Araya (film)

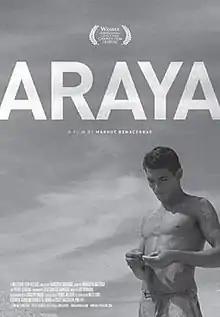
Film poster

Araya is a 1959 Venezuelan feature film directed by Margot Benacerraf and co-written by Benacerraf and Pierre Seghers.